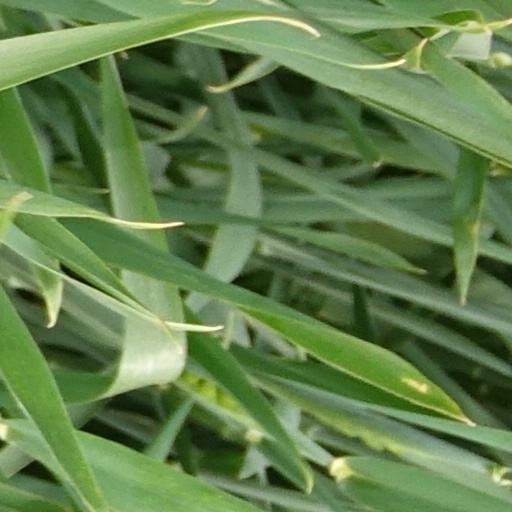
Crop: wheat